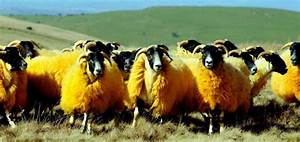
Label: pecora